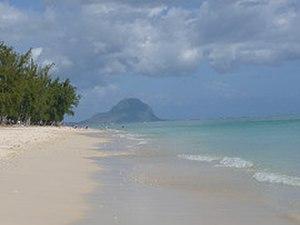
Plage à l'île Maurice - Flic en Flac